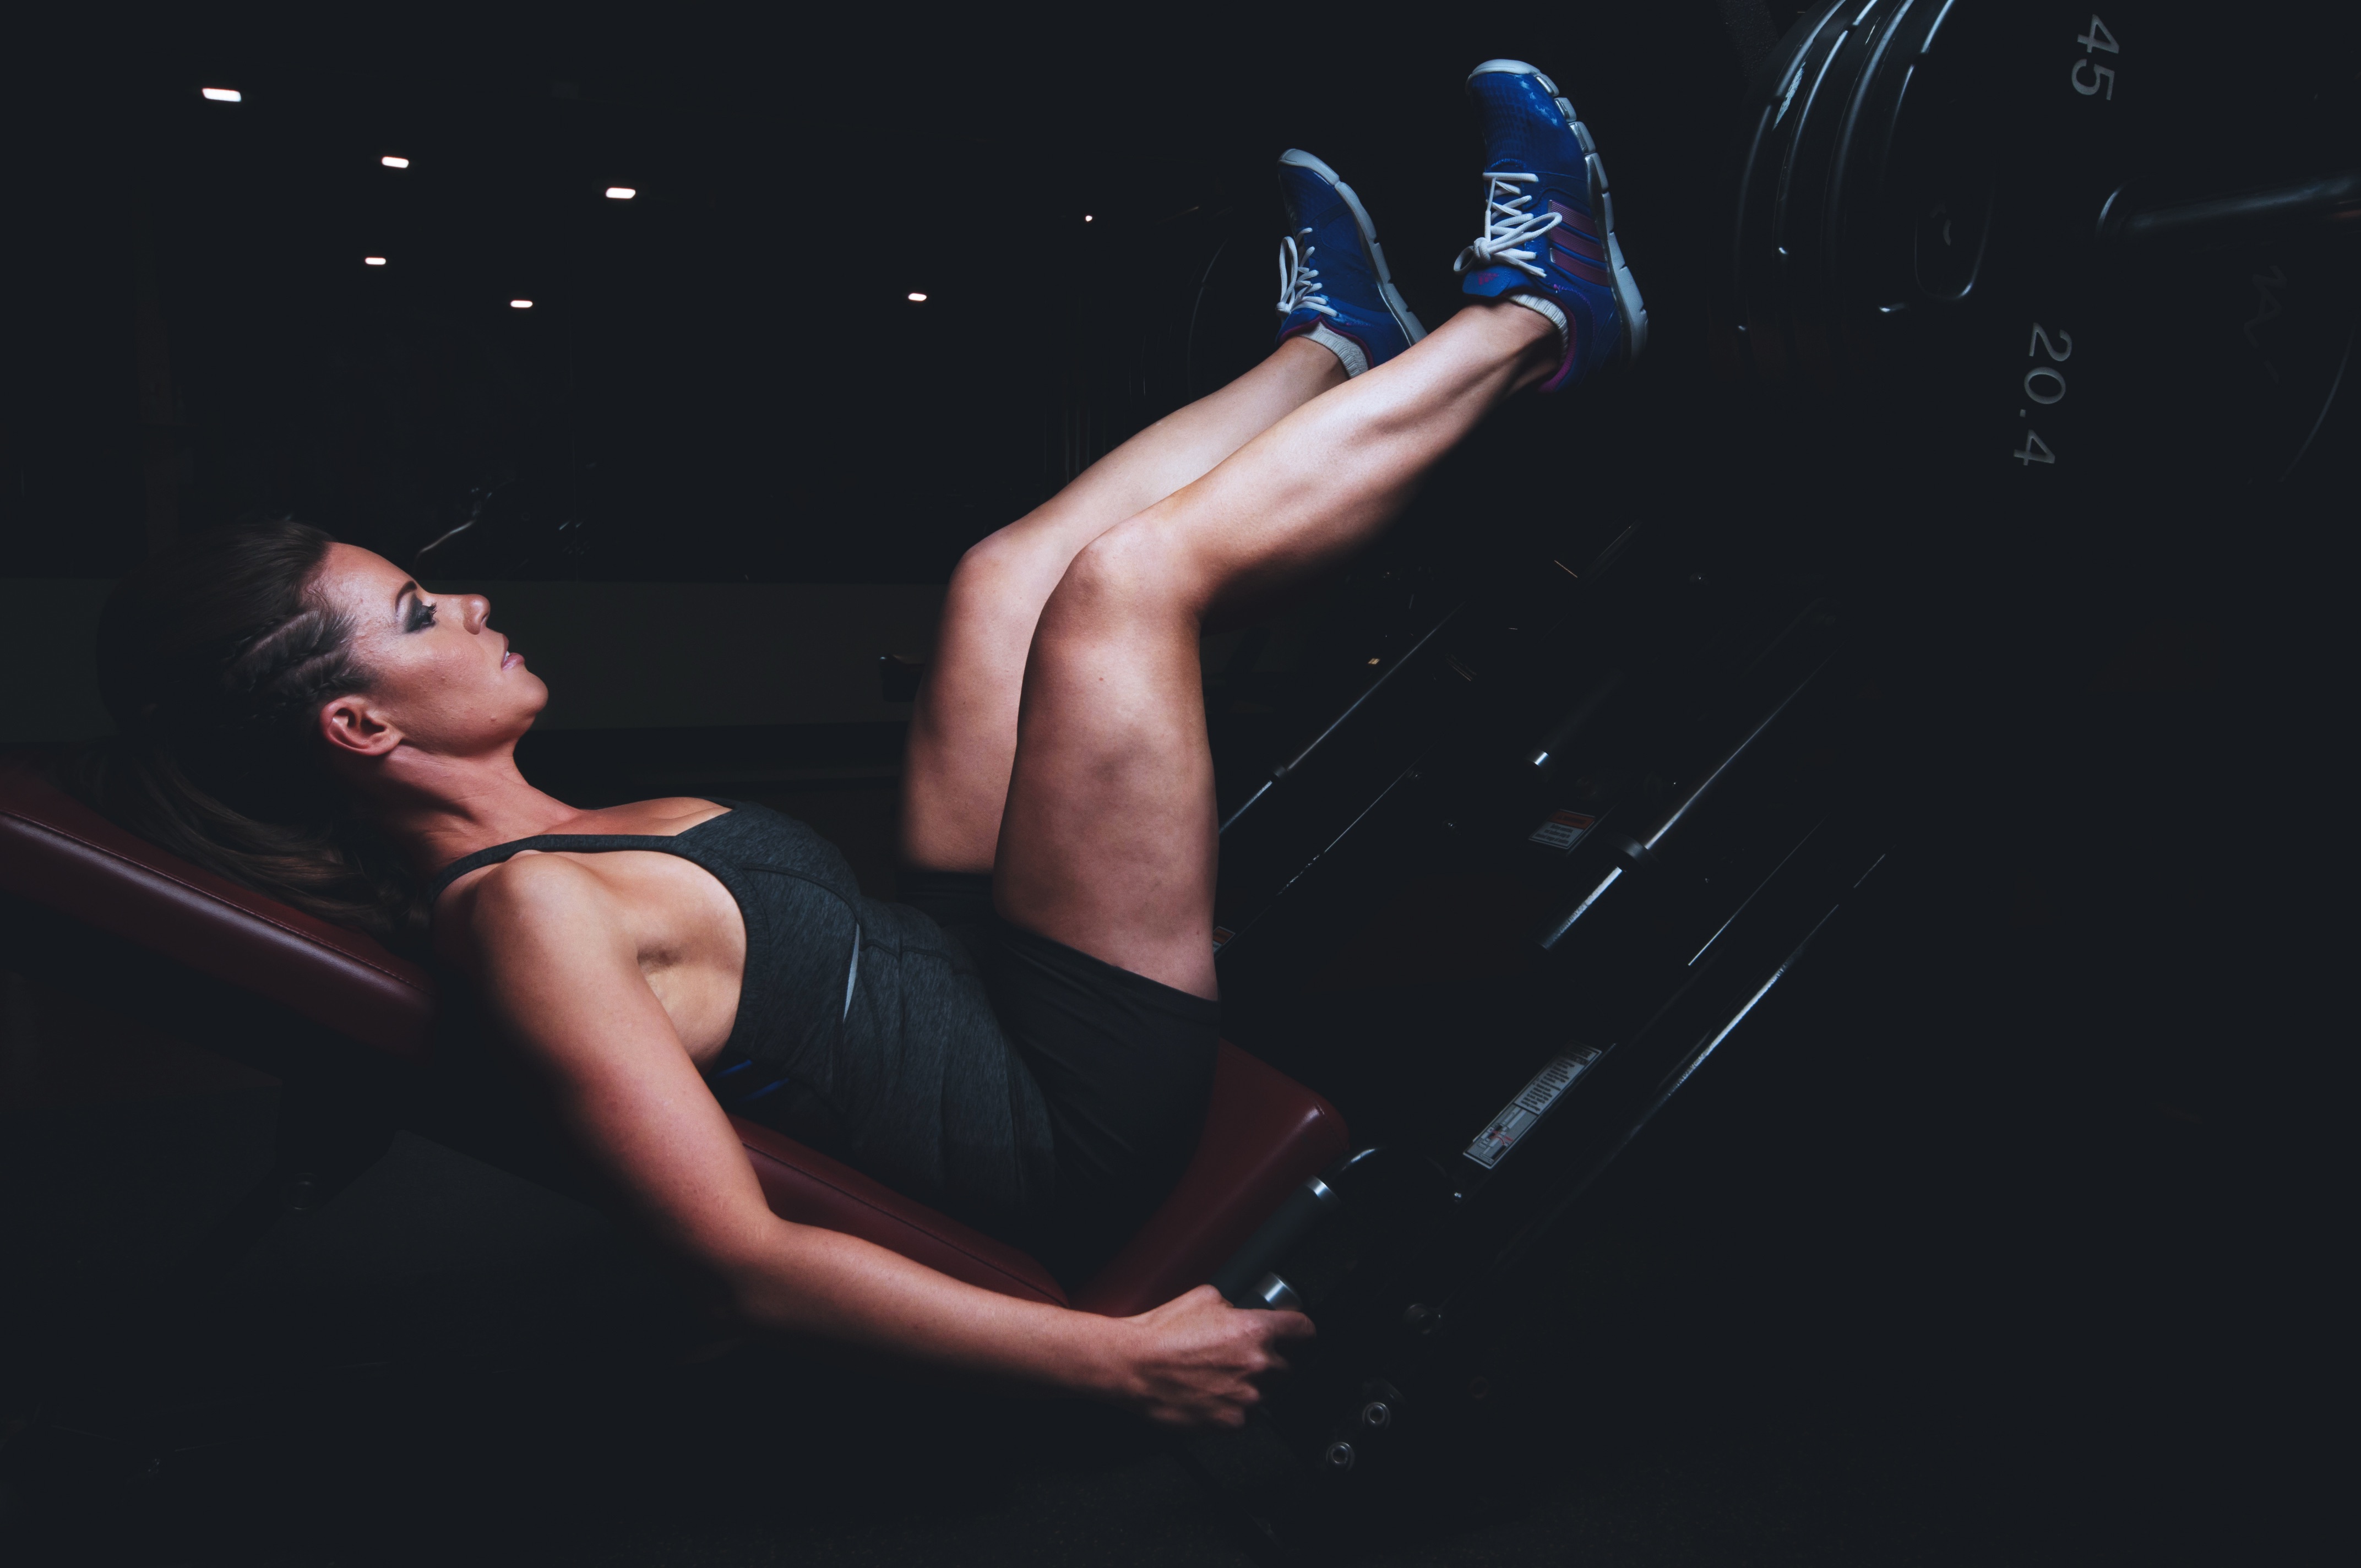
hand, woman, darkness, exercise, arm, fitness, gym, muscle, fit, sense, computer wallpaper, modern dance